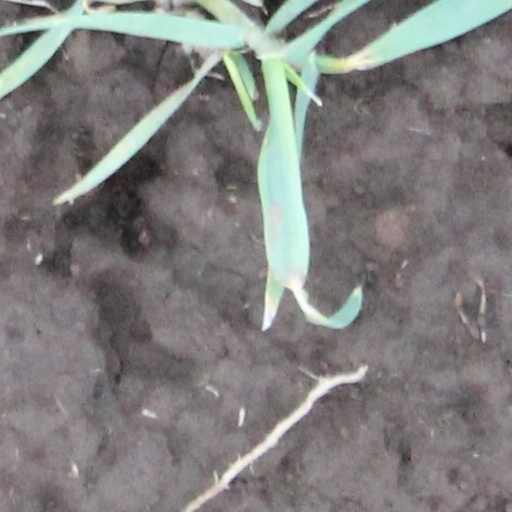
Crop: wheat